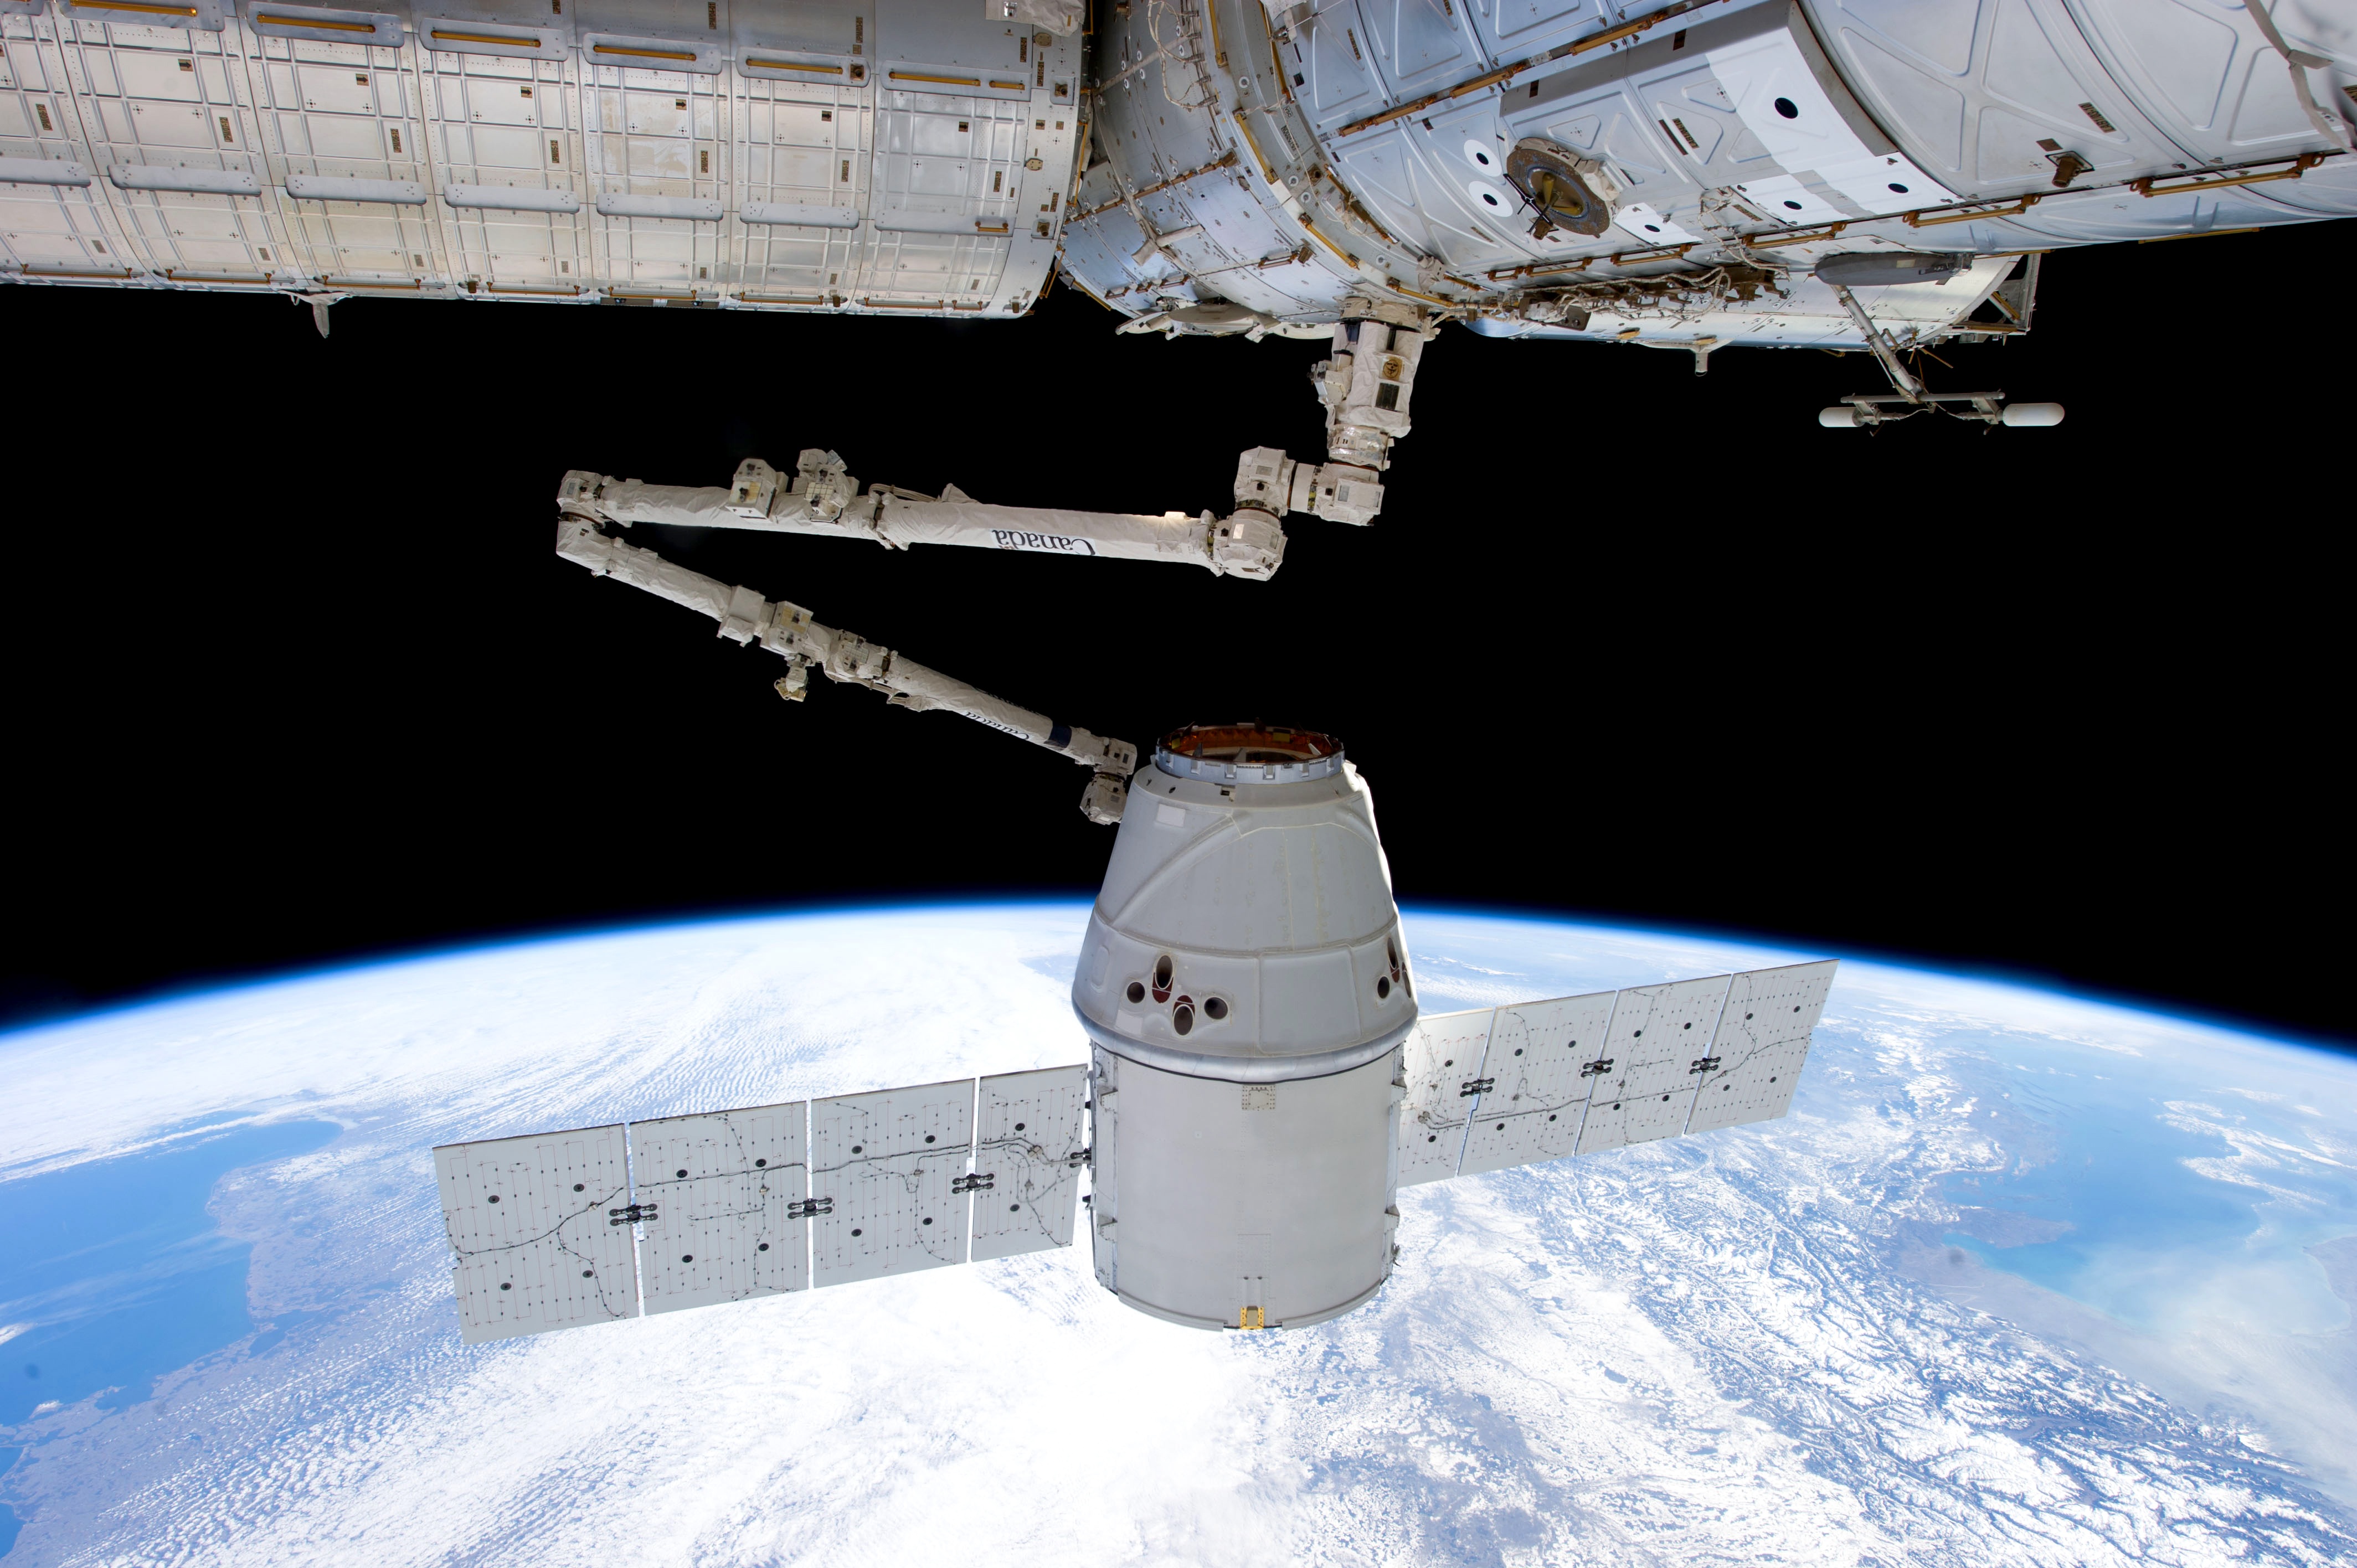
technology, vehicle, flight, space, satellite, nasa, outer space, science, exploration, spaceship, screenshot, spacecraft, orbit, solar panels, aeronautics, space station, spacex, atmosphere of earth